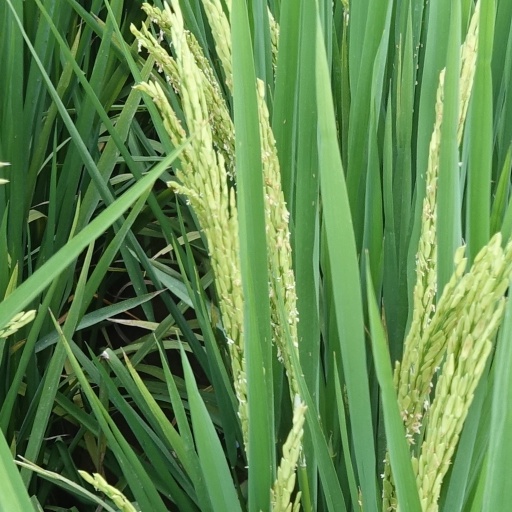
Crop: rice